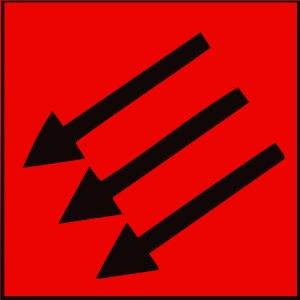
Le Front de fer est la fusion du Reichsbanner Schwarz-Rot-Gold, de l'Allgemeiner Deutscher Gewerkschaftsbund, de l'Allgemeiner freier Angestelltenbund, du Parti social-démocrate d'Allemagne et du Arbeiter-Turn und Sportbundes en un mouvement de résistance allemande au nazisme.